Iron–platinum nanoparticle

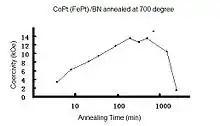
FePt Coercivity

Due to their superparamagnetism and controllable shape, size, and surface, iron-platinum nanoparticles have great potential for advancing medicine in many fields, including imaging, pathogen detection, and targeted cancer therapy. The NPs can be conjugated with antibodies for tissue-specific delivery, providing a systematic way to customize for either technology. FePt NPs are compatible for CT scans because of their strong ability to absorb x-rays. FePt NPs also provide a non-toxic, more persistent alternative to iodinated molecules that are harmful to the kidney and survive in the body for only a short time.